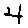
Label: 4